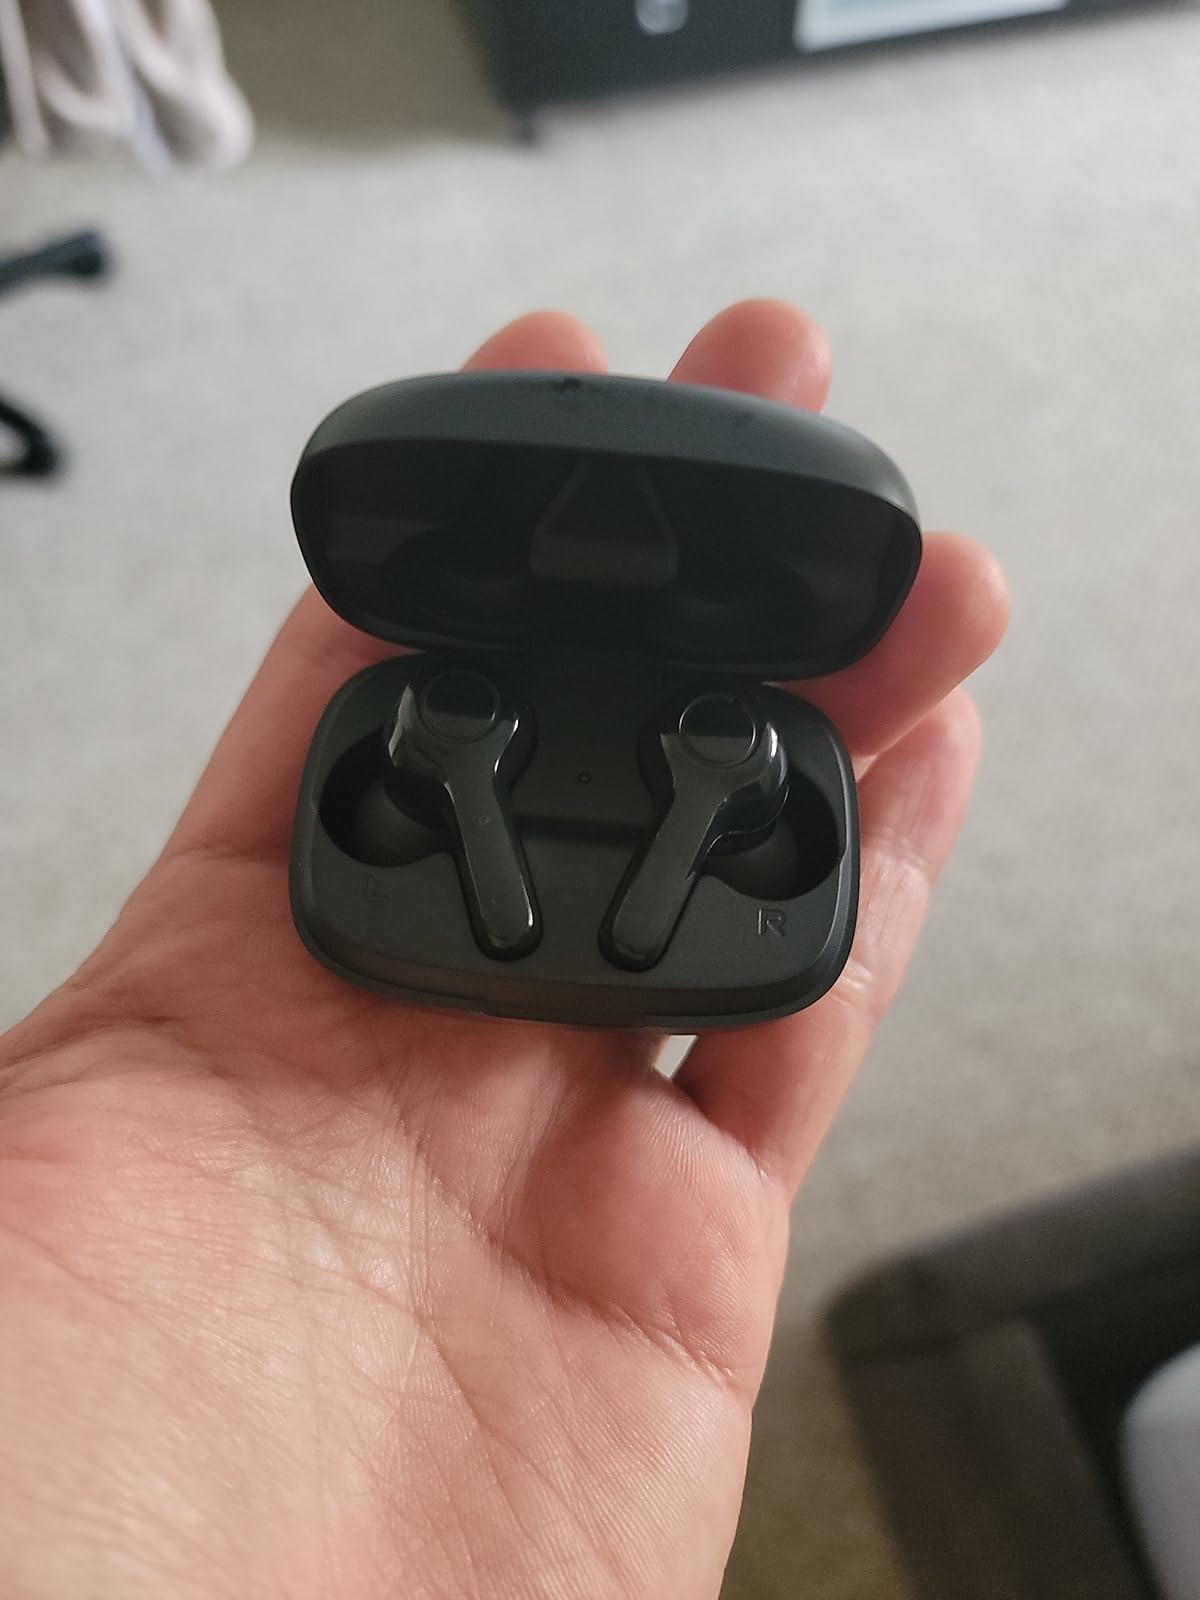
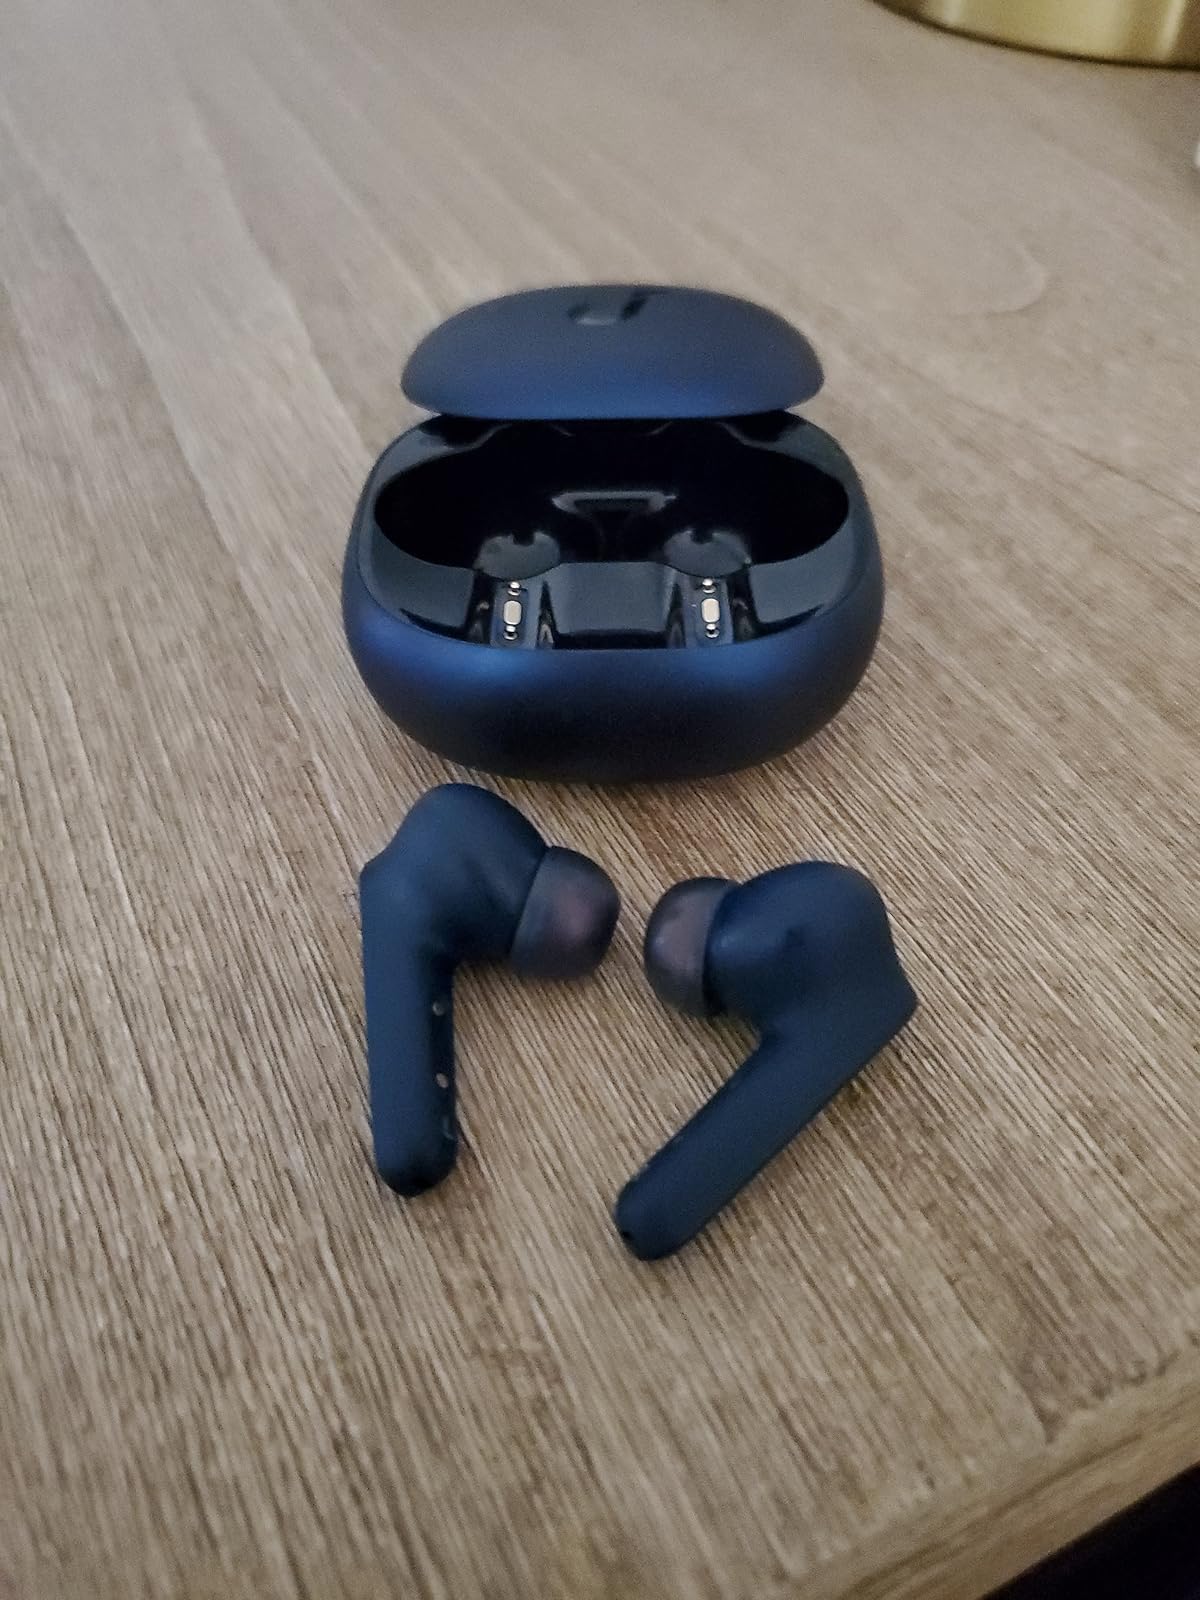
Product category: earbuds
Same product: no